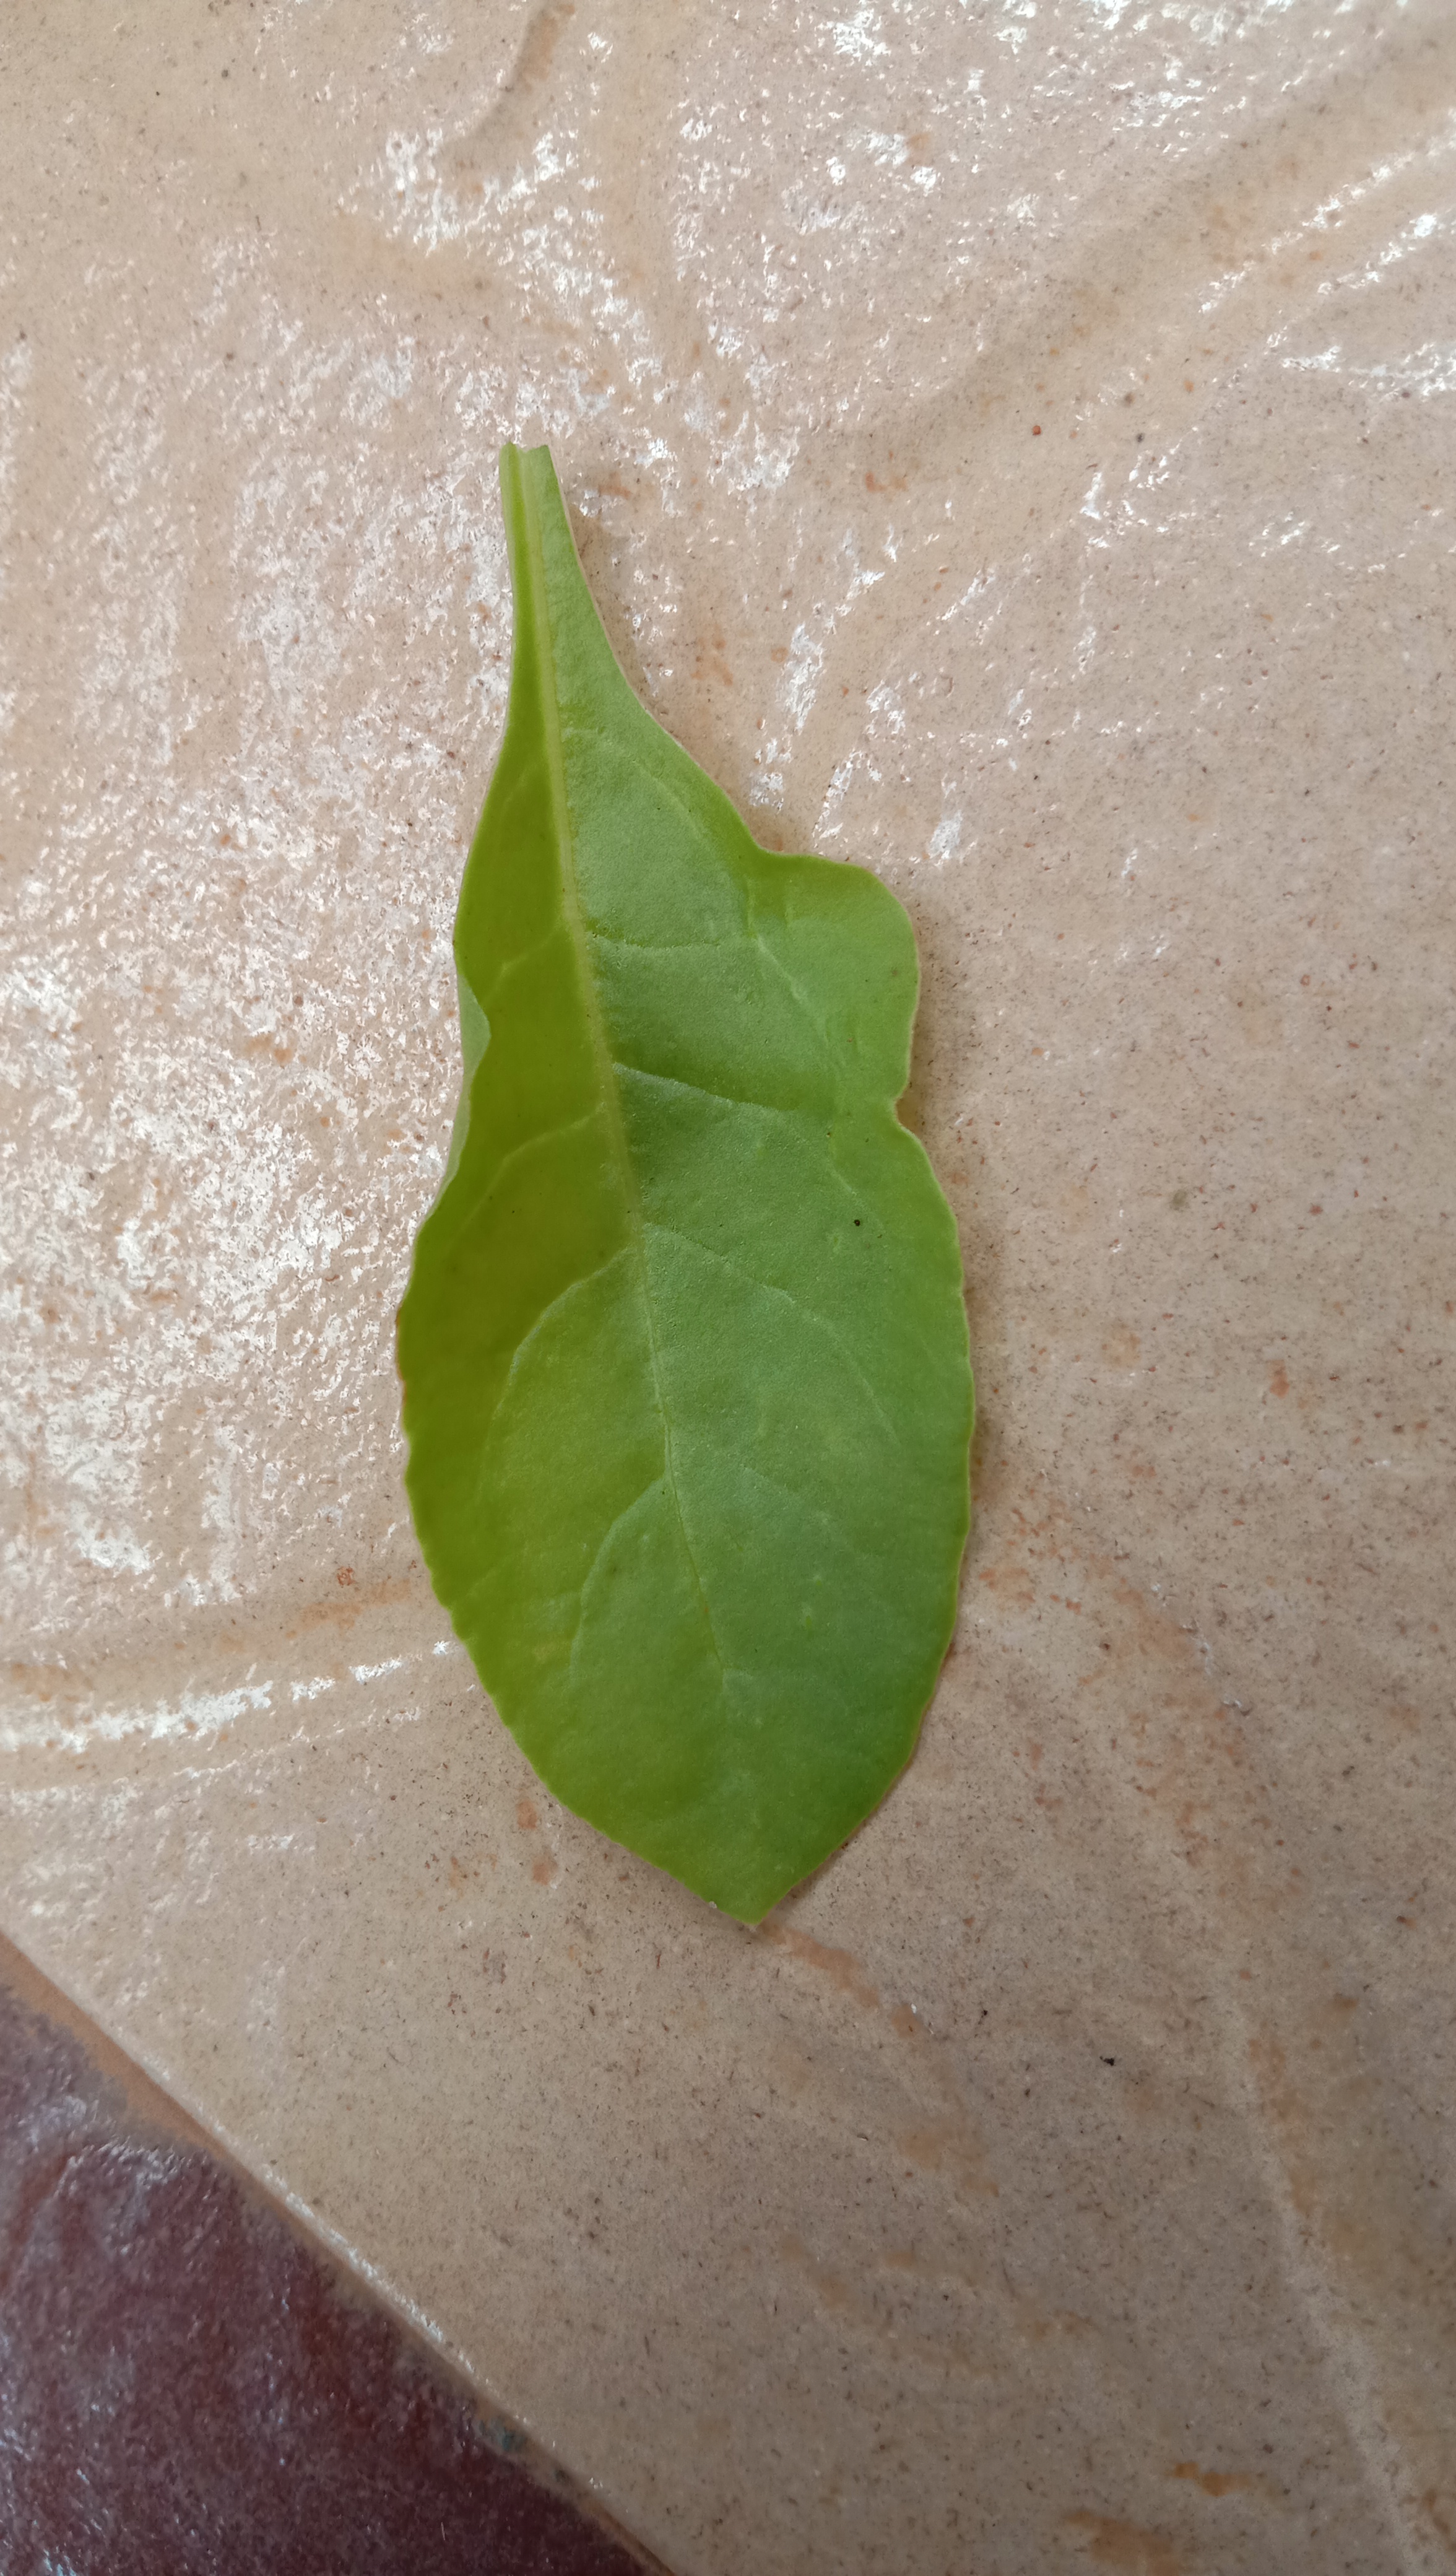
Plant: Palak(Spinach)